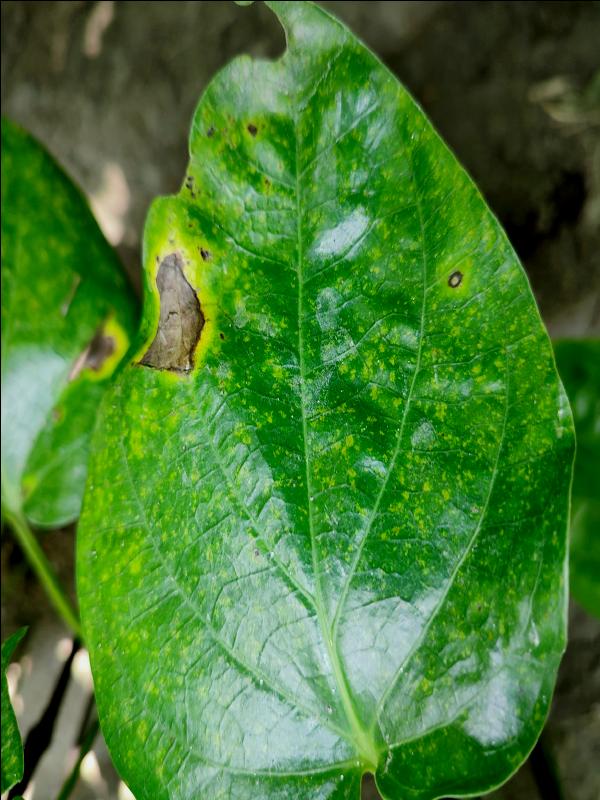
Label: Bacterial_Leaf_Disease